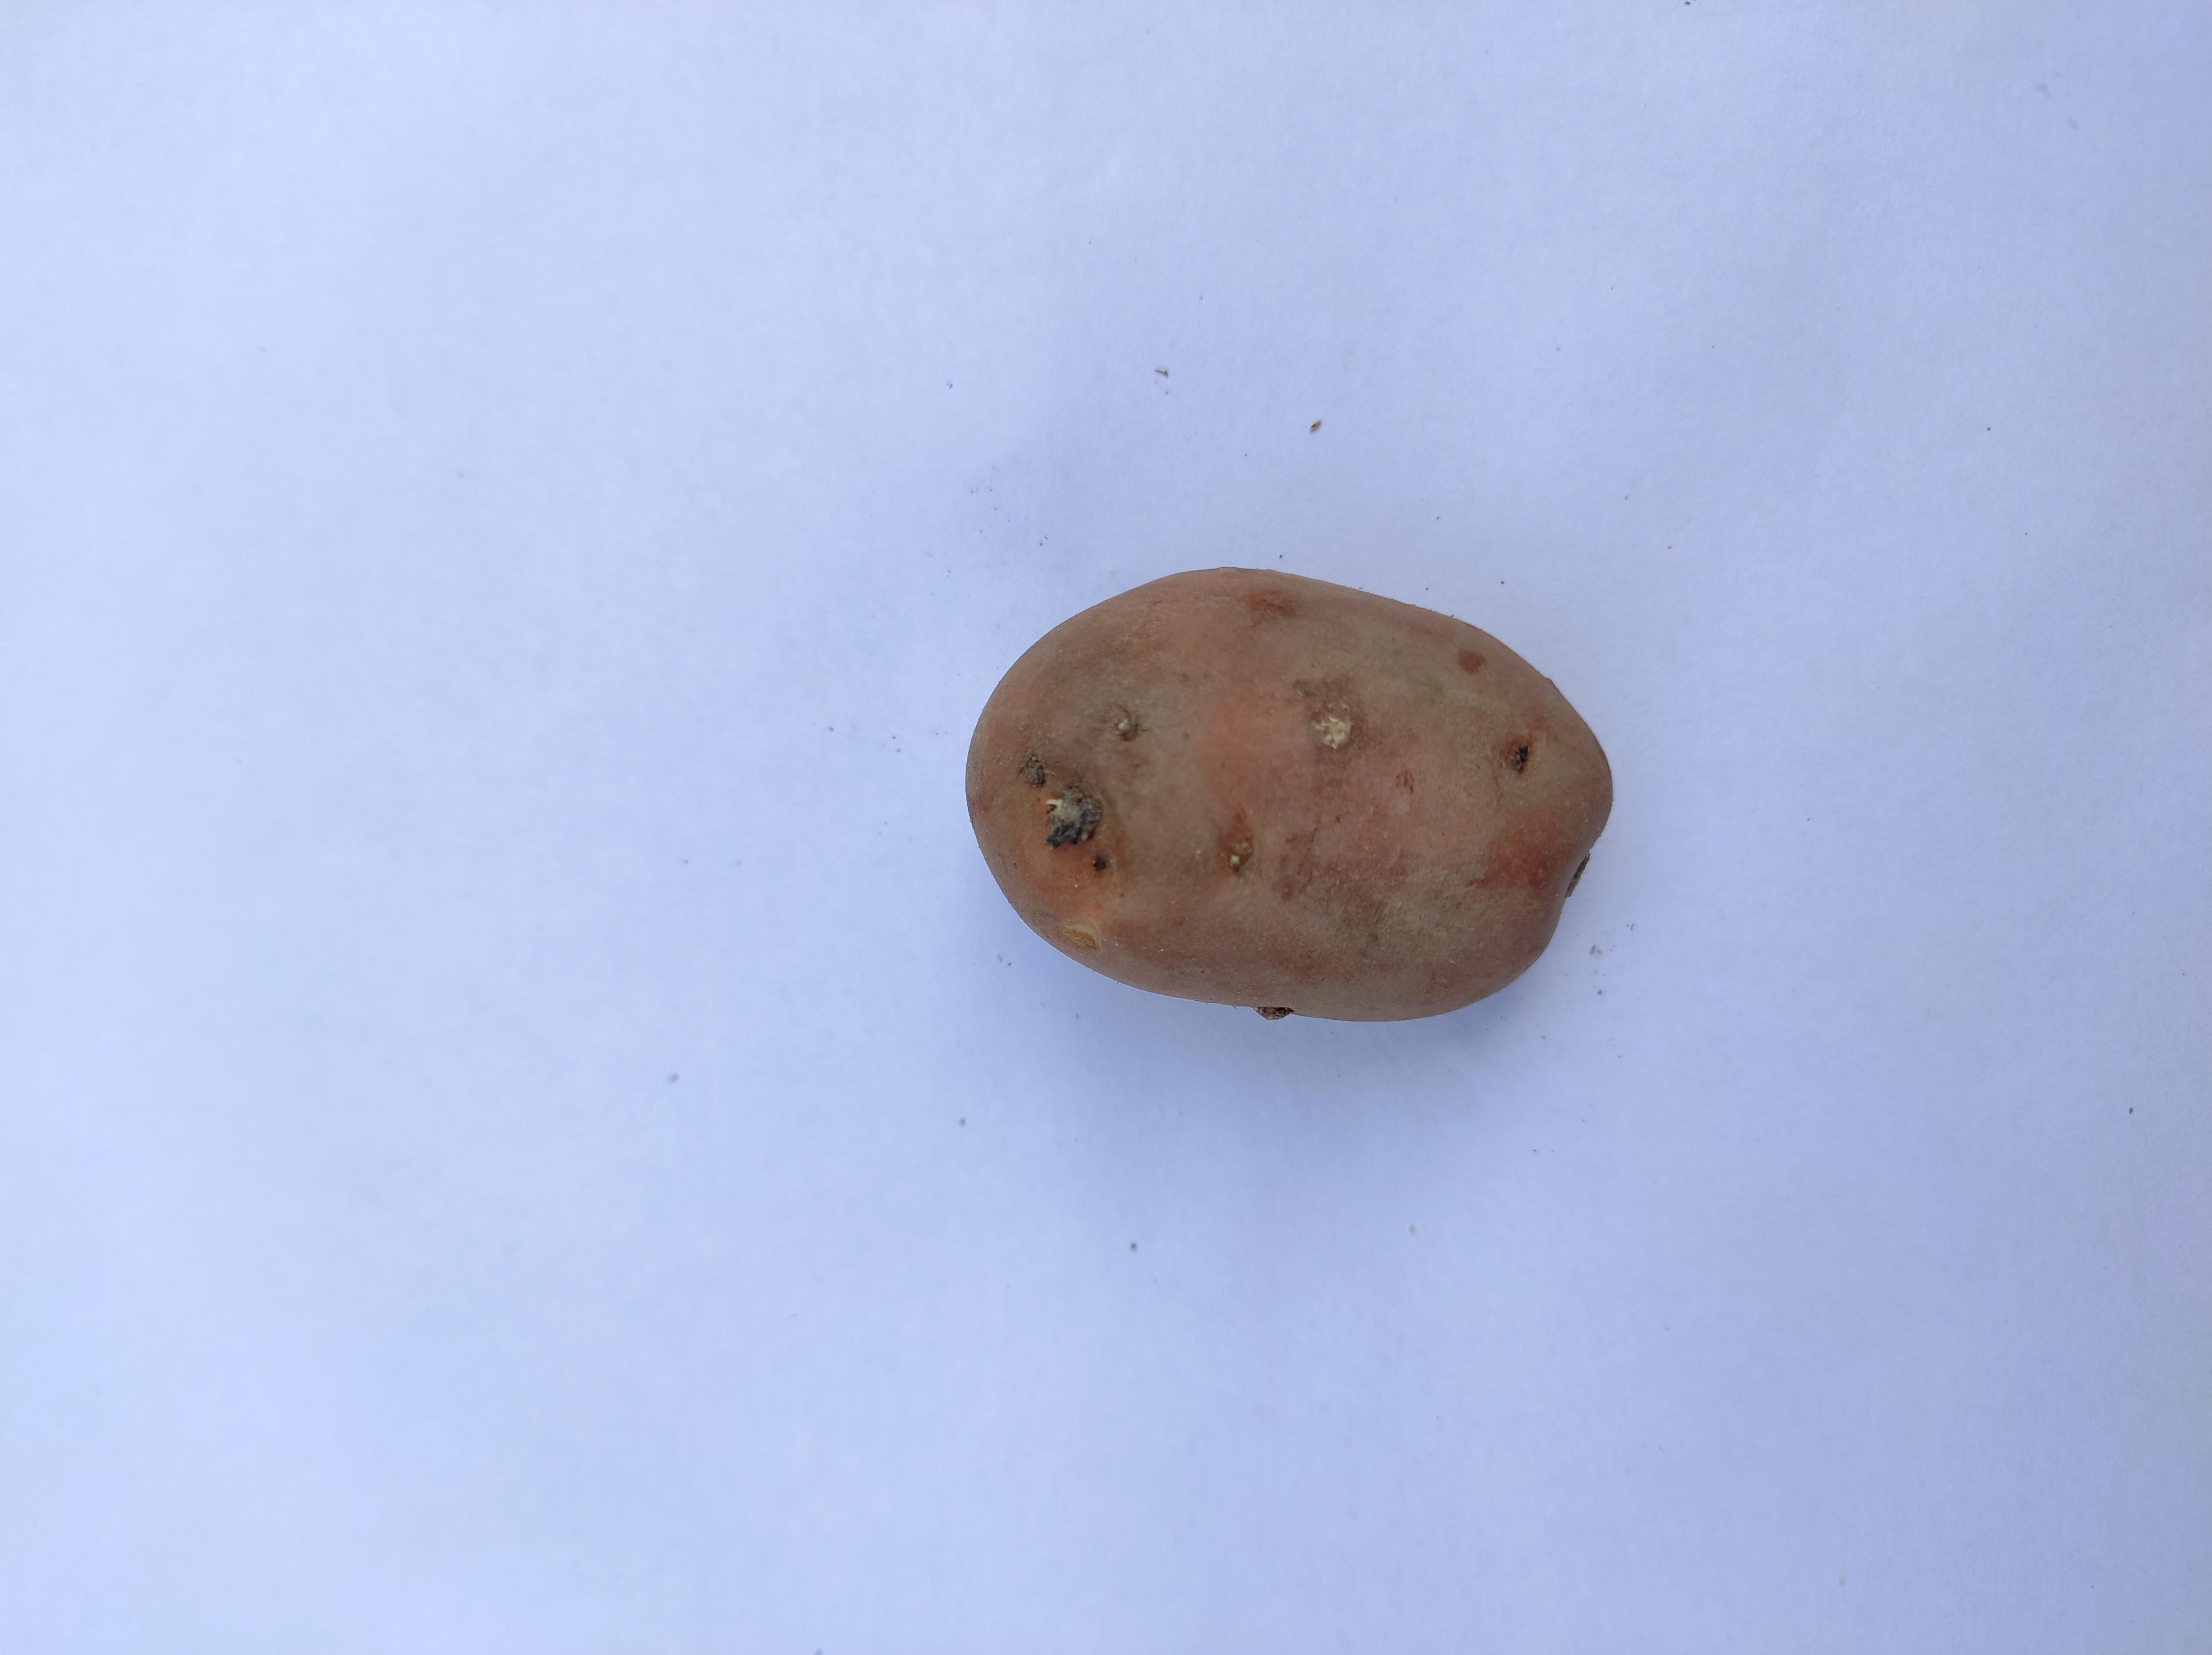
Label: Potato